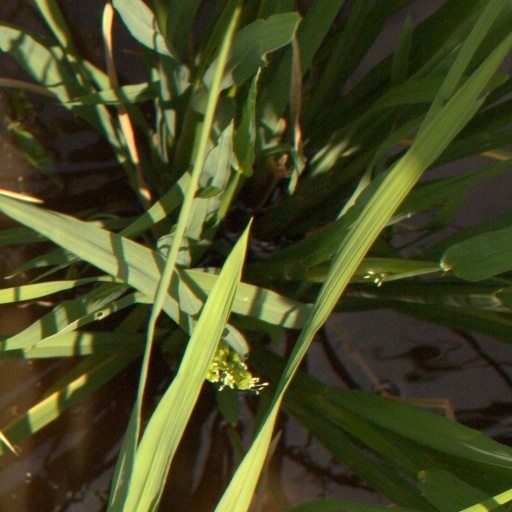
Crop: rice